E. du Perron

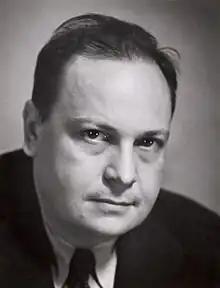
Du Perron in 1939

Charles Edgar du Perron, more commonly known as E. du Perron, was a Dutch poet and author. He is best known for his literary acclaimed masterpiece "Land van herkomst" ("Country of origin") of 1935. Together with Menno ter Braak and Maurice Roelants he founded the short-lived but influential literary magazine "Forum" in 1932.